Urban exploration

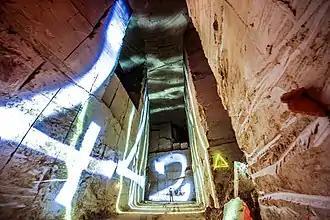
Light painting inside an abandoned limestone quarry in France.

In Bosnia and Herzegovina, a large underground facility abandoned since 1992 is Željava Air Base, situated under the mountain, near the city of Bihać. It was the largest underground airport and military air base in the SFR Yugoslavia, and one of the largest in Europe. The complex contains tunnels in total length of 3.5 km (2.2 mi), and other large facilities. Nowadays, it is popular for urban exploration, although it is risky due to the possibility of anti-personnel landmines being located in unexplored areas, remnants from 1990s Bosnian War.